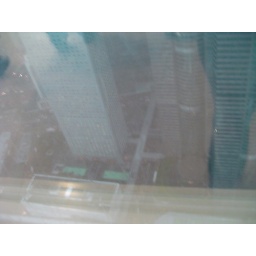
From the 55th floor observation deck of IFC 2, the fourth tallest building in the world.